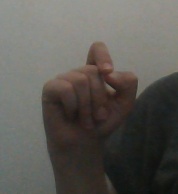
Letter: fa